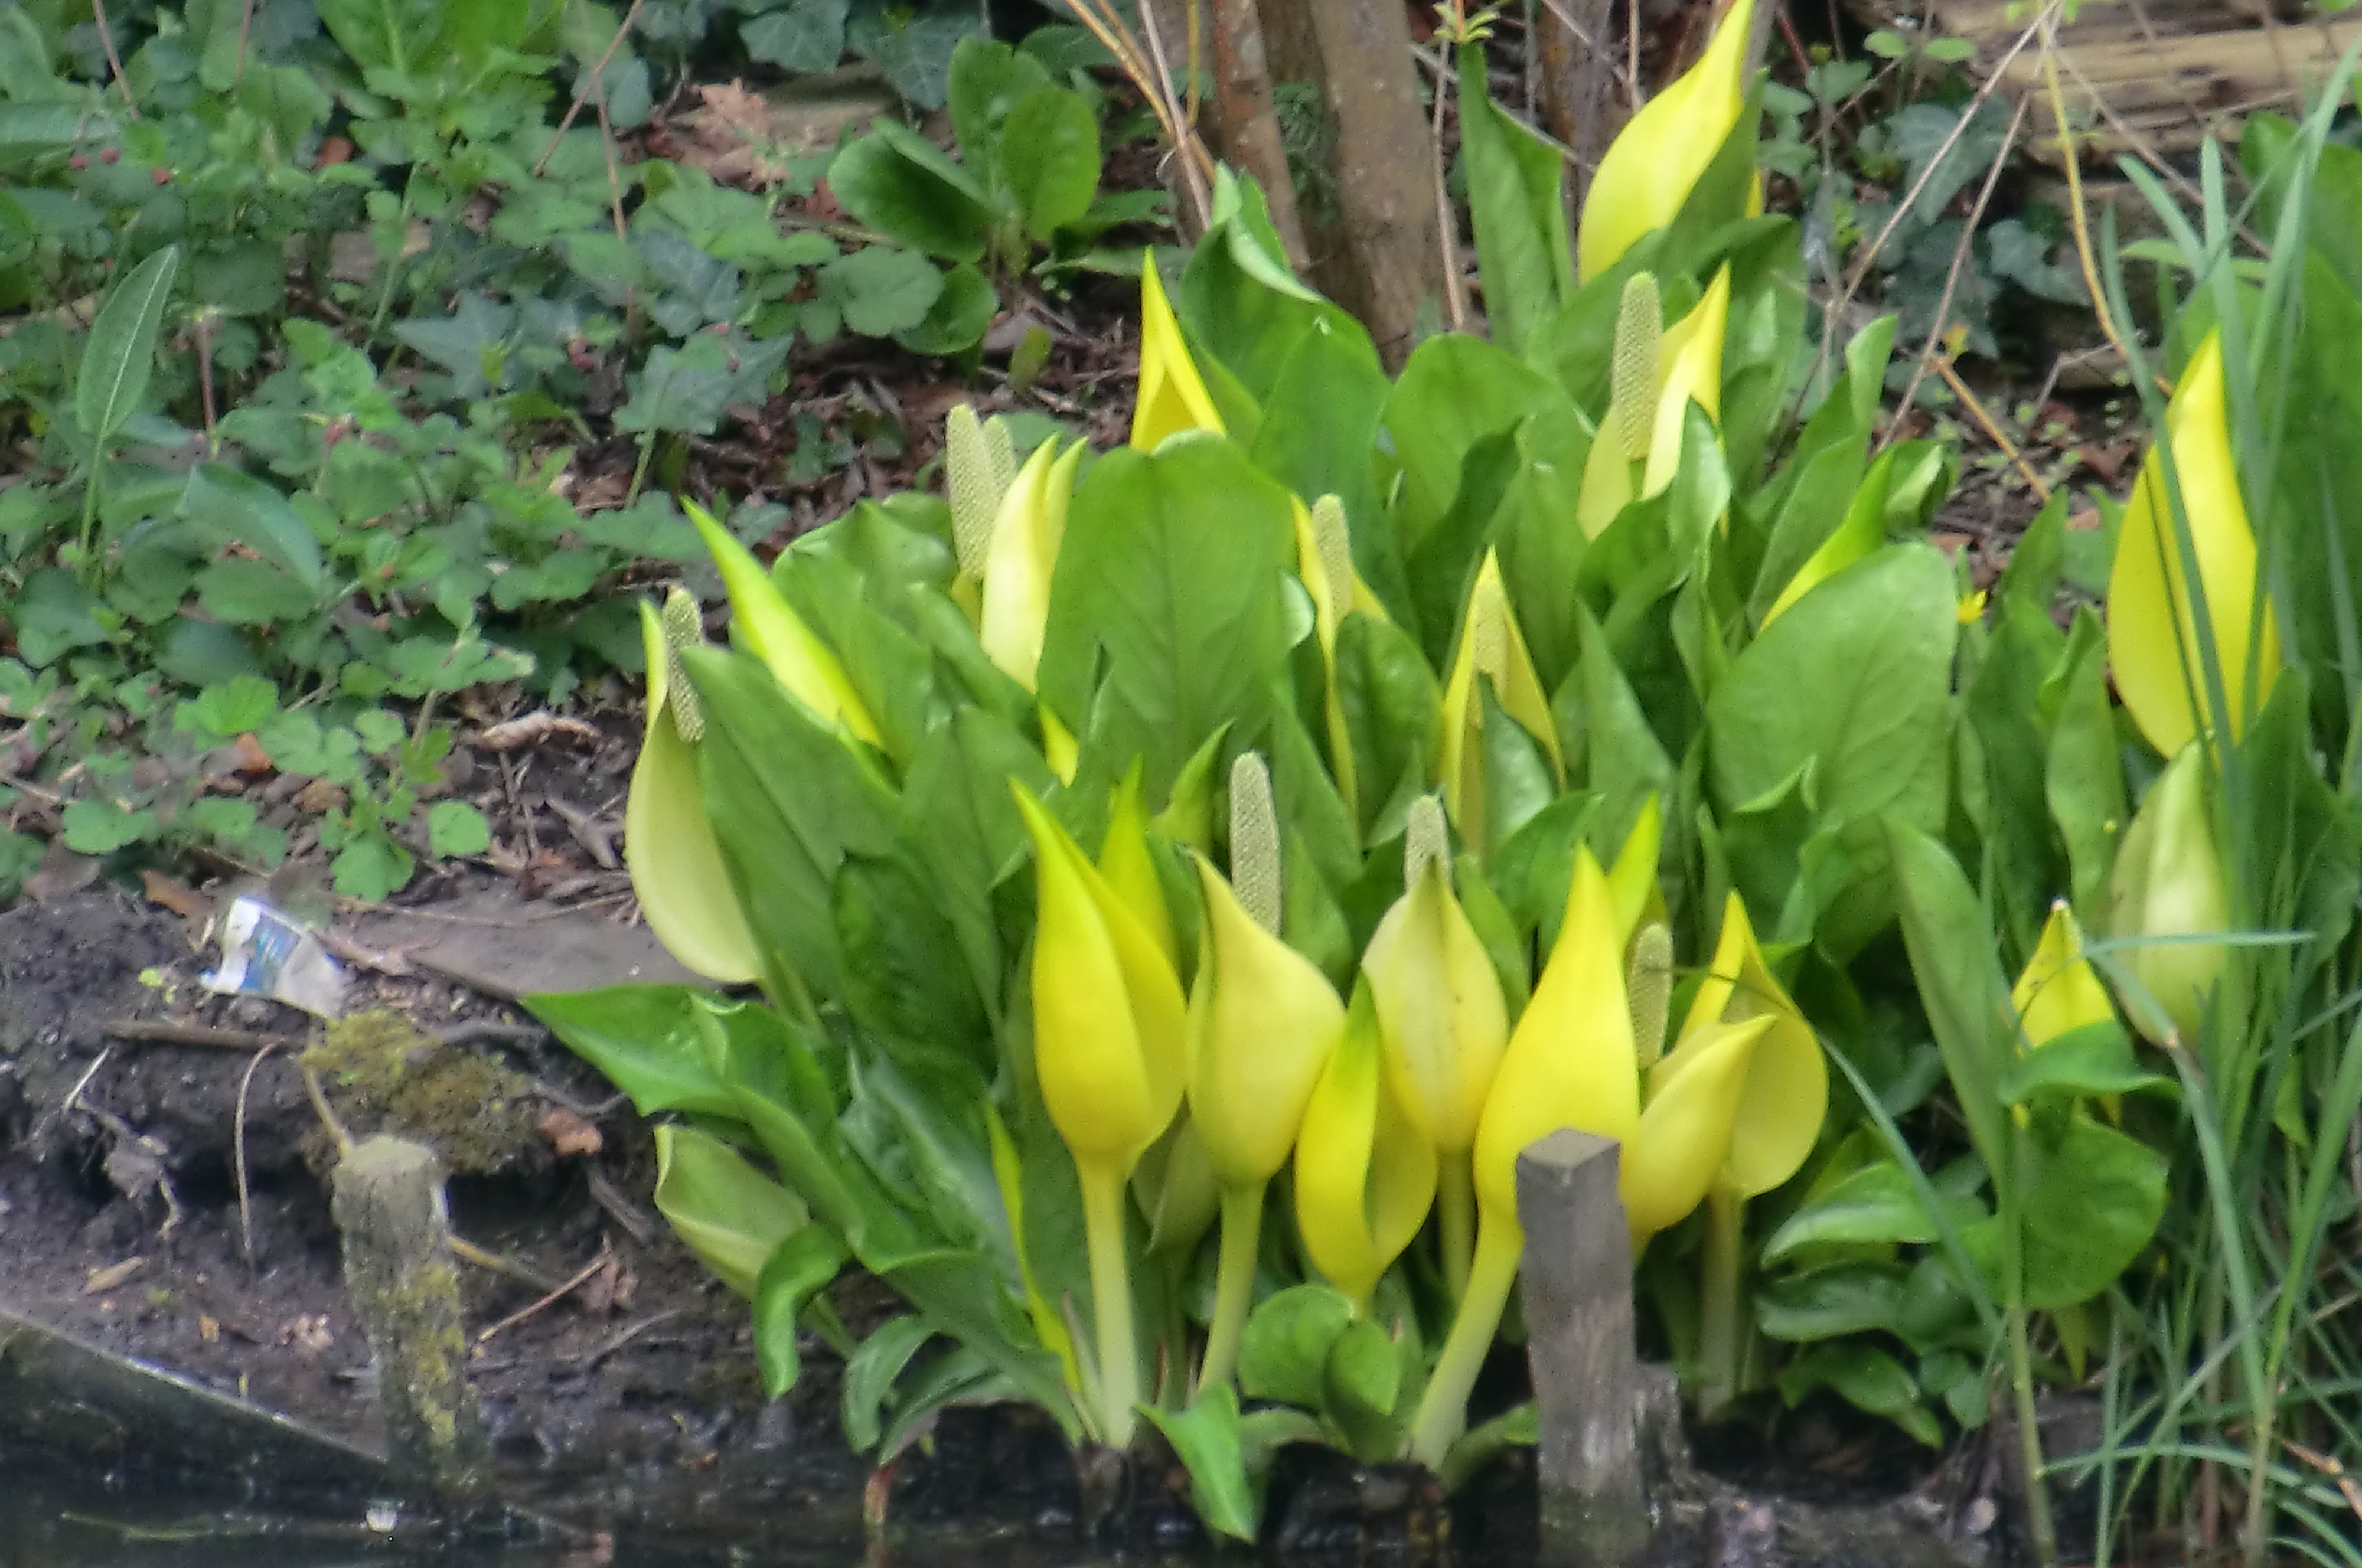
nature, plant, flower, vegetation, flora, arum, flowering plant, spring, iris, tulip